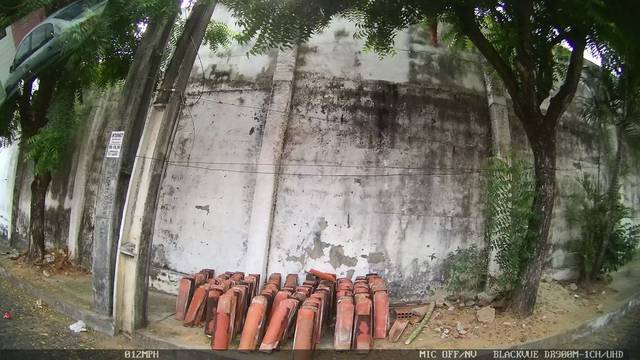
Region: Brazil
Coordinates: -5.834, -35.229